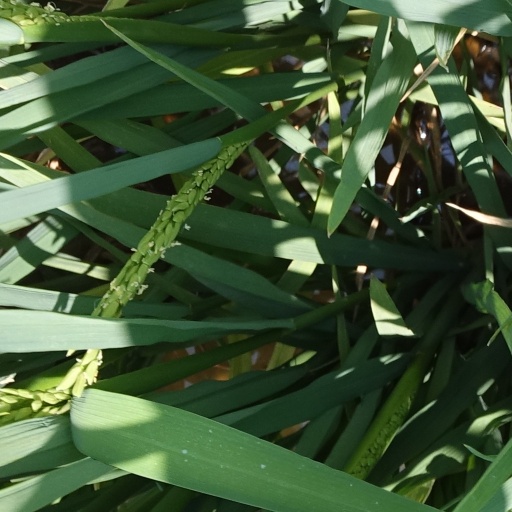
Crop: rice